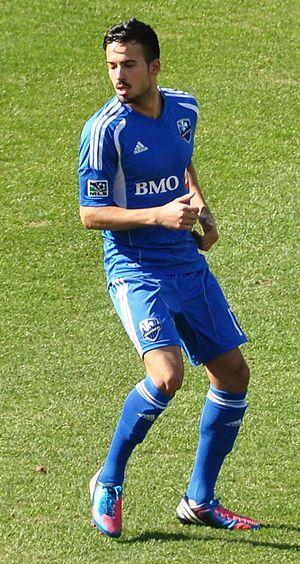
Dennis Iapichino, né le 27 juillet 1990 à Frauenfeld, est un footballeur suisse jouant au poste de latéral gauche au Servette FC. Il possède également la citoyenneté italienne.